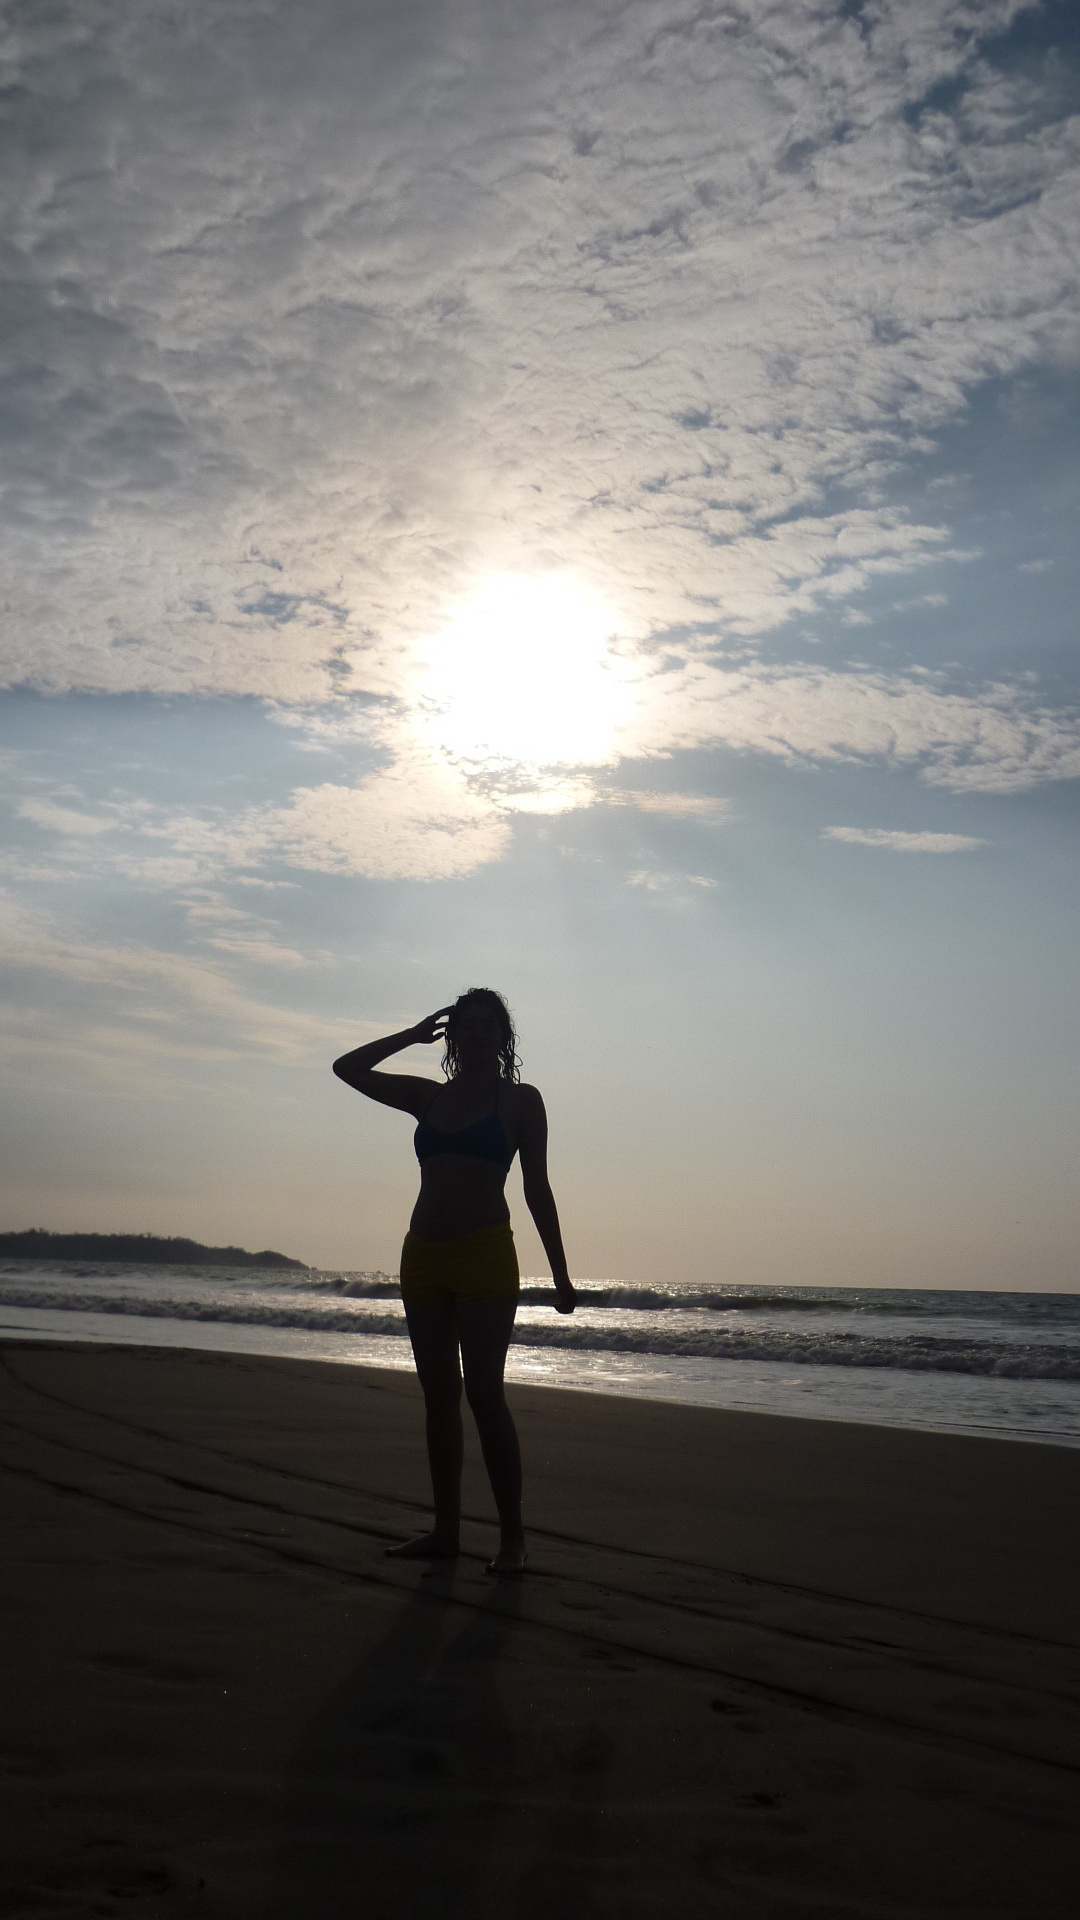
beach, sea, coast, sand, ocean, horizon, silhouette, light, cloud, sky, sun, sunrise, sunset, sunlight, morning, shore, wave, dusk, evening, body of water, girls, ecuador, pedernales